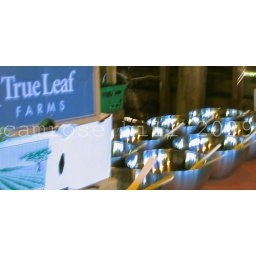
gotta love shiny bowls all in a row ~